MLW RS-23

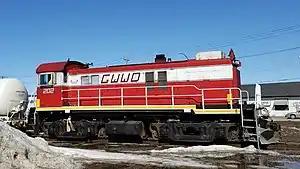
GWWD 202 in Winnipeg on March 21, 2019.

The MLW RS-23 was a diesel-electric locomotive built by Montreal Locomotive Works between August 1959 and September 1960. Production totaled 40 locomotives.